Cornelis van der Meulen

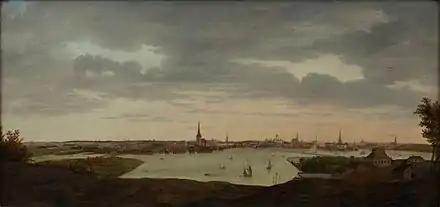
"View of Stockholm"

Many of van der Meulen are "vanitas" still lifes, a type of still lifes which evokes the meaninglessness of worldly aspirations and the transient nature of all human endeavors. This vanitas motif drew its inspiration from the Christian view that the world is solely a temporary place of fleeting pleasures and sorrows from which humans' sole escape route is through the sacrifice and resurrection of Jesus. This meaning is conveyed in these still lifes through the use of stock symbols, which reference the transience of things and, in particular, the futility of earthly wealth: a skull, soap bubbles, candles, empty glasses, wilting flowers, insects, smoke, watches, mirrors, books, hourglasses and musical instruments, various expensive or exclusive objects such as jewellery and rare shells. The term "vanitas" is derived from the famous line 'Vanitas, Vanitas. Et omnia Vanitas', in the book of the Ecclesiastes in the bible, which in the King James Version is translated as . While most of these symbols reference the transience of life and death (soap bubbles, candles, skulls) and human pursuits (scientific instruments, music, books, etc.), some carry a dual meaning: a rose refers as much to the brevity of living things as it is a symbol of the resurrection of Christ and thus eternal life.